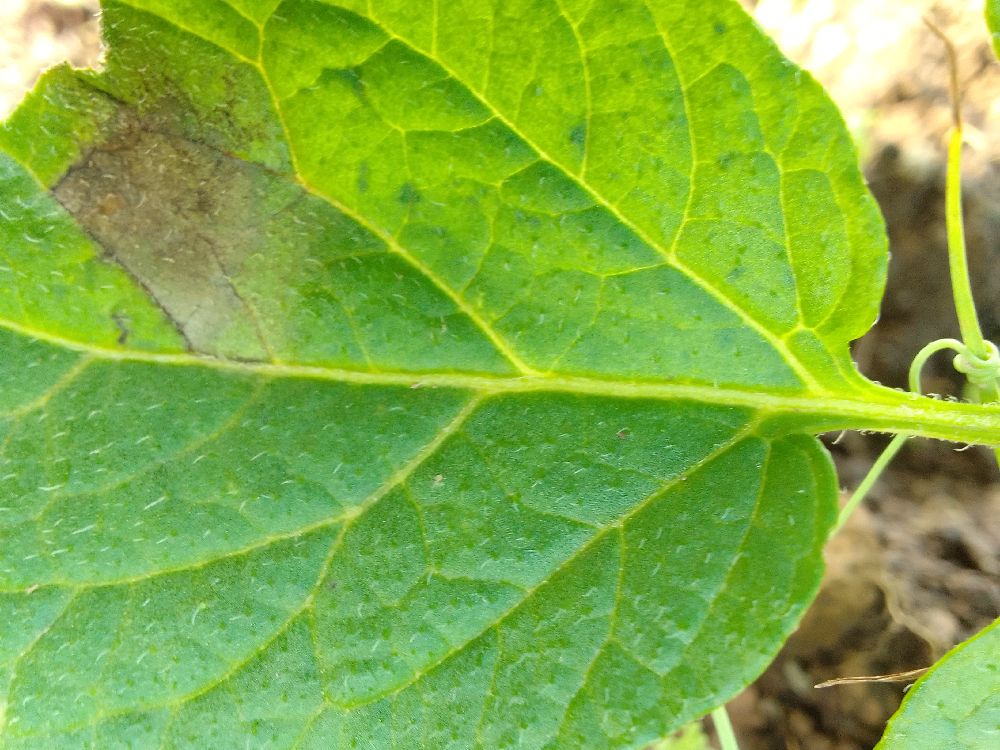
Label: Late blight